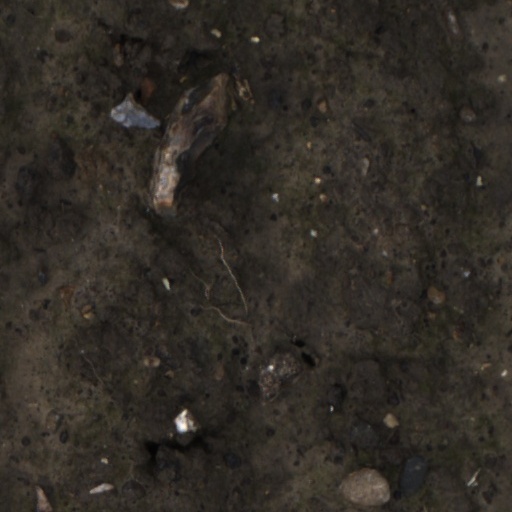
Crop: wheat